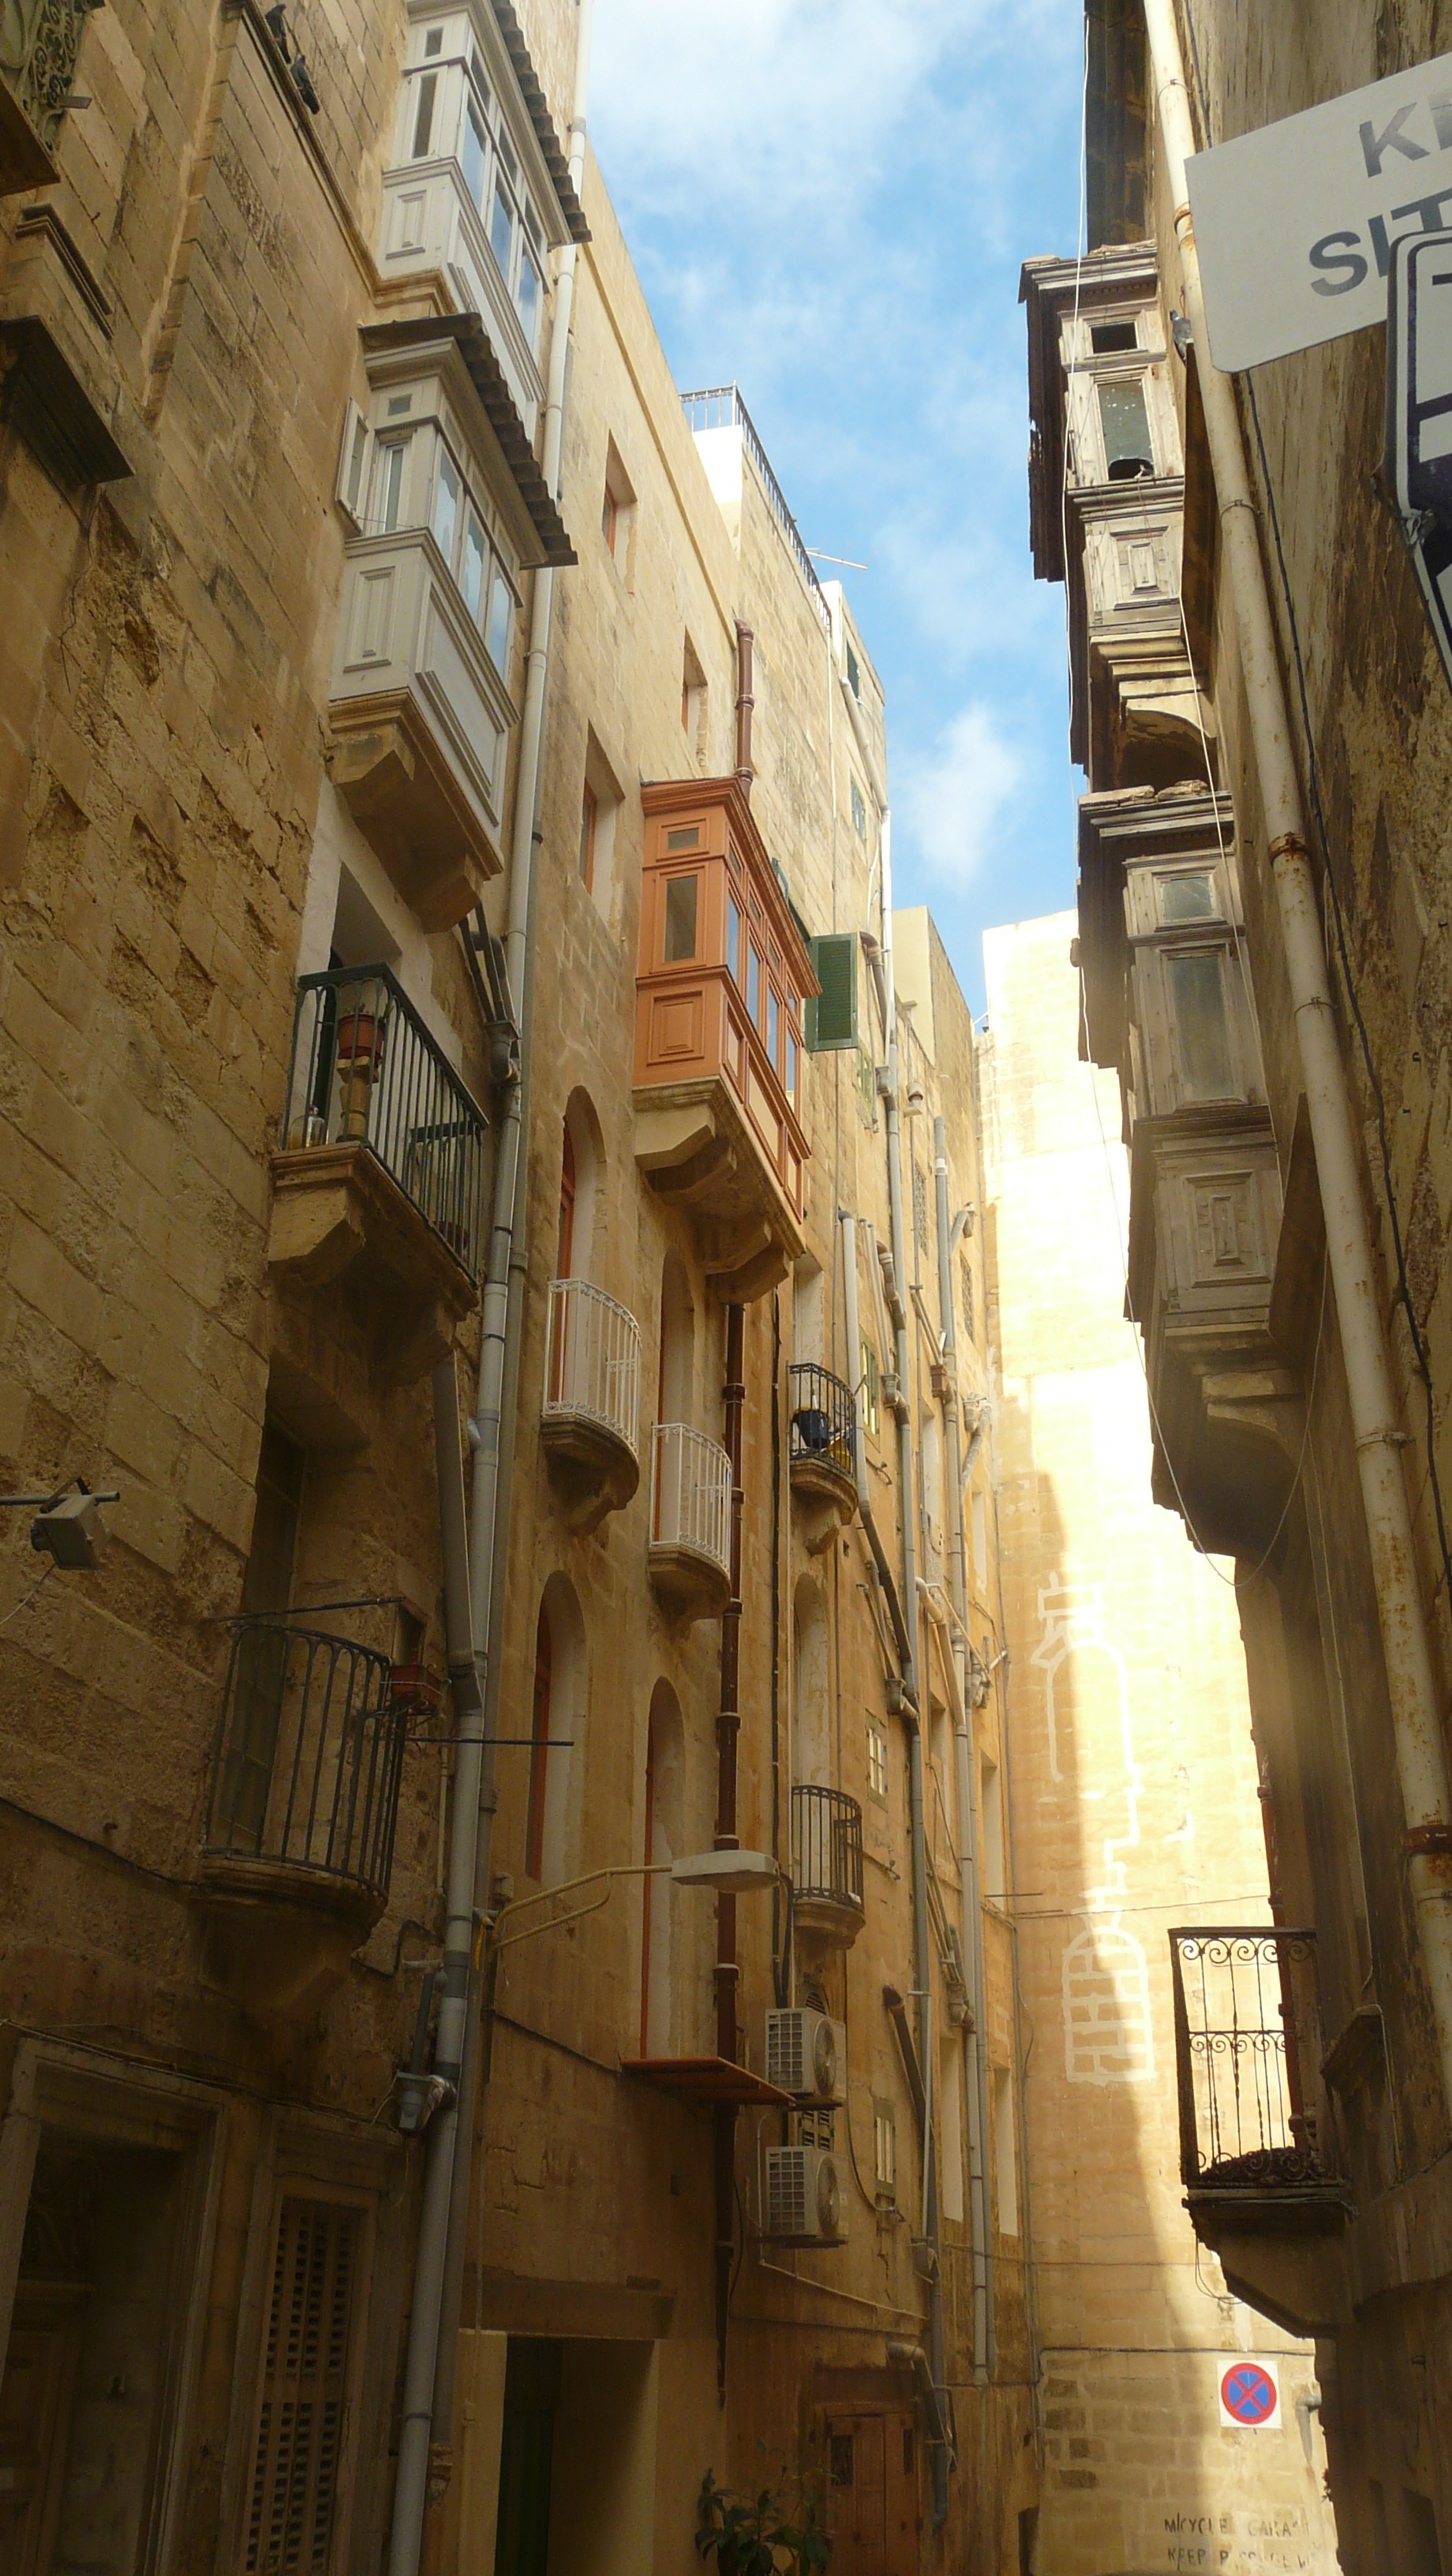
architecture, road, street, house, town, building, old, alley, balcony, facade, church, cathedral, waterway, place of worship, old town, infrastructure, homes, malta, middle ages, neighbourhood, bay window, urban area, valletta, ancient history, human settlement